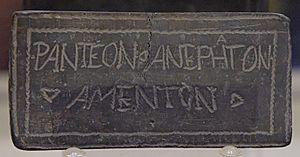
Defixio tabella opisthographique avec inscriptions magiques d'un côté et inscription latine et grecque de sens douteux de l'autre. Provenance inconnue.